List of birds of New Brunswick

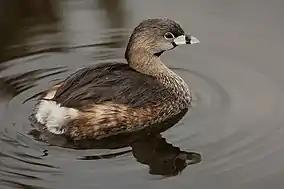
A pied-billed grebe swimming

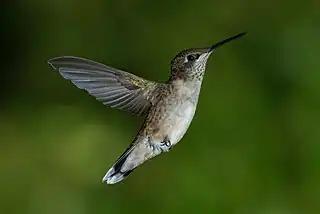
A ruby-throated hummingbird in flight

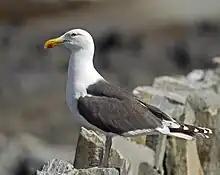
A great black-backed gull standing on a rock

Anatidae includes the ducks and most duck-like waterfowl, such as geese and swans. These birds are adapted to an aquatic existence with webbed feet, bills which are flattened to a greater or lesser extent, and feathers that are excellent at shedding water.